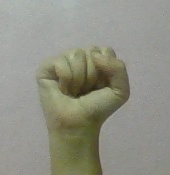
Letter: saad